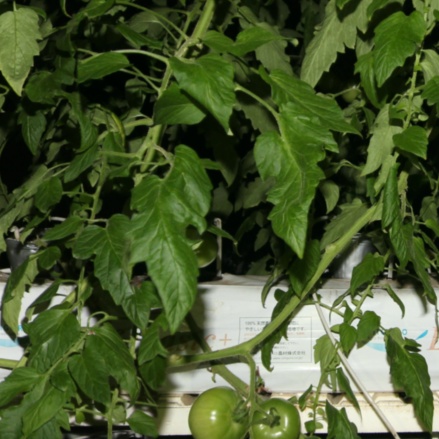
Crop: tomato